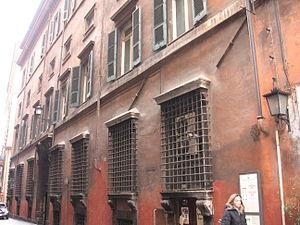
Le palais Gabrielli-Borromeo, est une ancienne résidence palaciale devenue scolasticat jésuite, à Rome. Situé via del Seminario, entre la Piazza Sant'Ignazio et le Panthéon, dans le quartier du Champ de Mars il se trouve à proximité de la via del Corso, de l'ancien Collège romain et de l'université pontificale grégorienne.